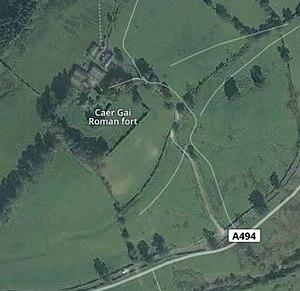
Vue satellite du site de anglo-romain de Caer Gai et le lime en bas à droite. Province du Cheshire.